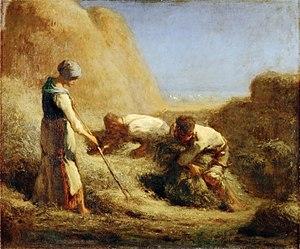
Les faneurs